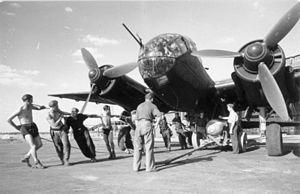
Le Junkers Jumo 213 est un moteur d'avion allemand V12 à refroidissement liquide de la Seconde Guerre mondiale, développé par Junkers Motoren à partir de la précédente version, le Jumo 211. Ses concepteurs ajoutèrent deux fonctionnalités : un système de refroidissement sous pression qui exigeait beaucoup moins de liquide de refroidissement et permettait d'avoir un moteur plus petit et plus léger, et un certain nombre d'autres améliorations lui permettant de fonctionner à des régimes élevés. Ces changements permirent d'augmenter la puissance de plus de 500 ch.